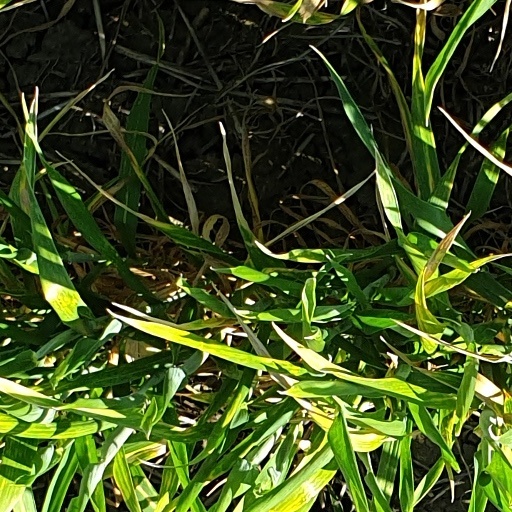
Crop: wheat